TWA Flight 800

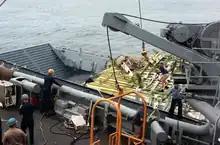
Wreckage recovered with tangled and damaged wires attached

On board TWA 800 were 230 people, including 18 crew and 20 off-duty TWA employees, most of whom were crew meant to cover the ParisRome leg of the flight. Seventeen crew members and 152 of the passengers were Americans; the remaining crew member was Italian, while the remaining passengers were of various other nationalities. Notable passengers included: